Justin Meldal-Johnsen

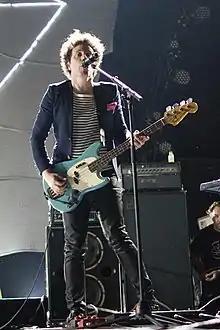
Justin Meldal-Johnsen performing with Beck at Hammerstein Ballroom in New York City on June 30, 2014

Justin Meldal-Johnsen (born March 26, 1970) is an American record producer, musician, songwriter and musical director. He is best known for his work with artists such as Beck, Nine Inch Nails, M83, Air, St. Vincent, Wolf Alice, and Deafheaven.